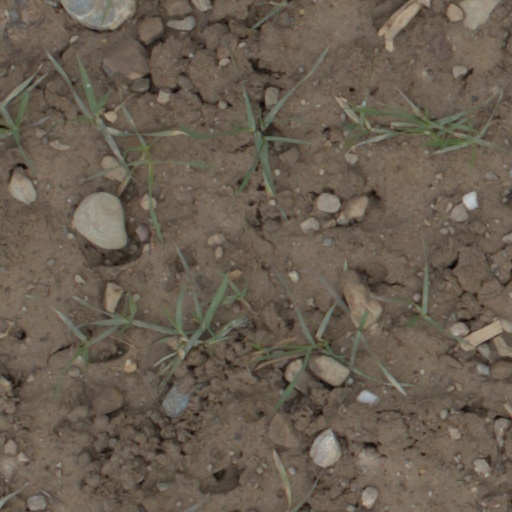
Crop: wheat